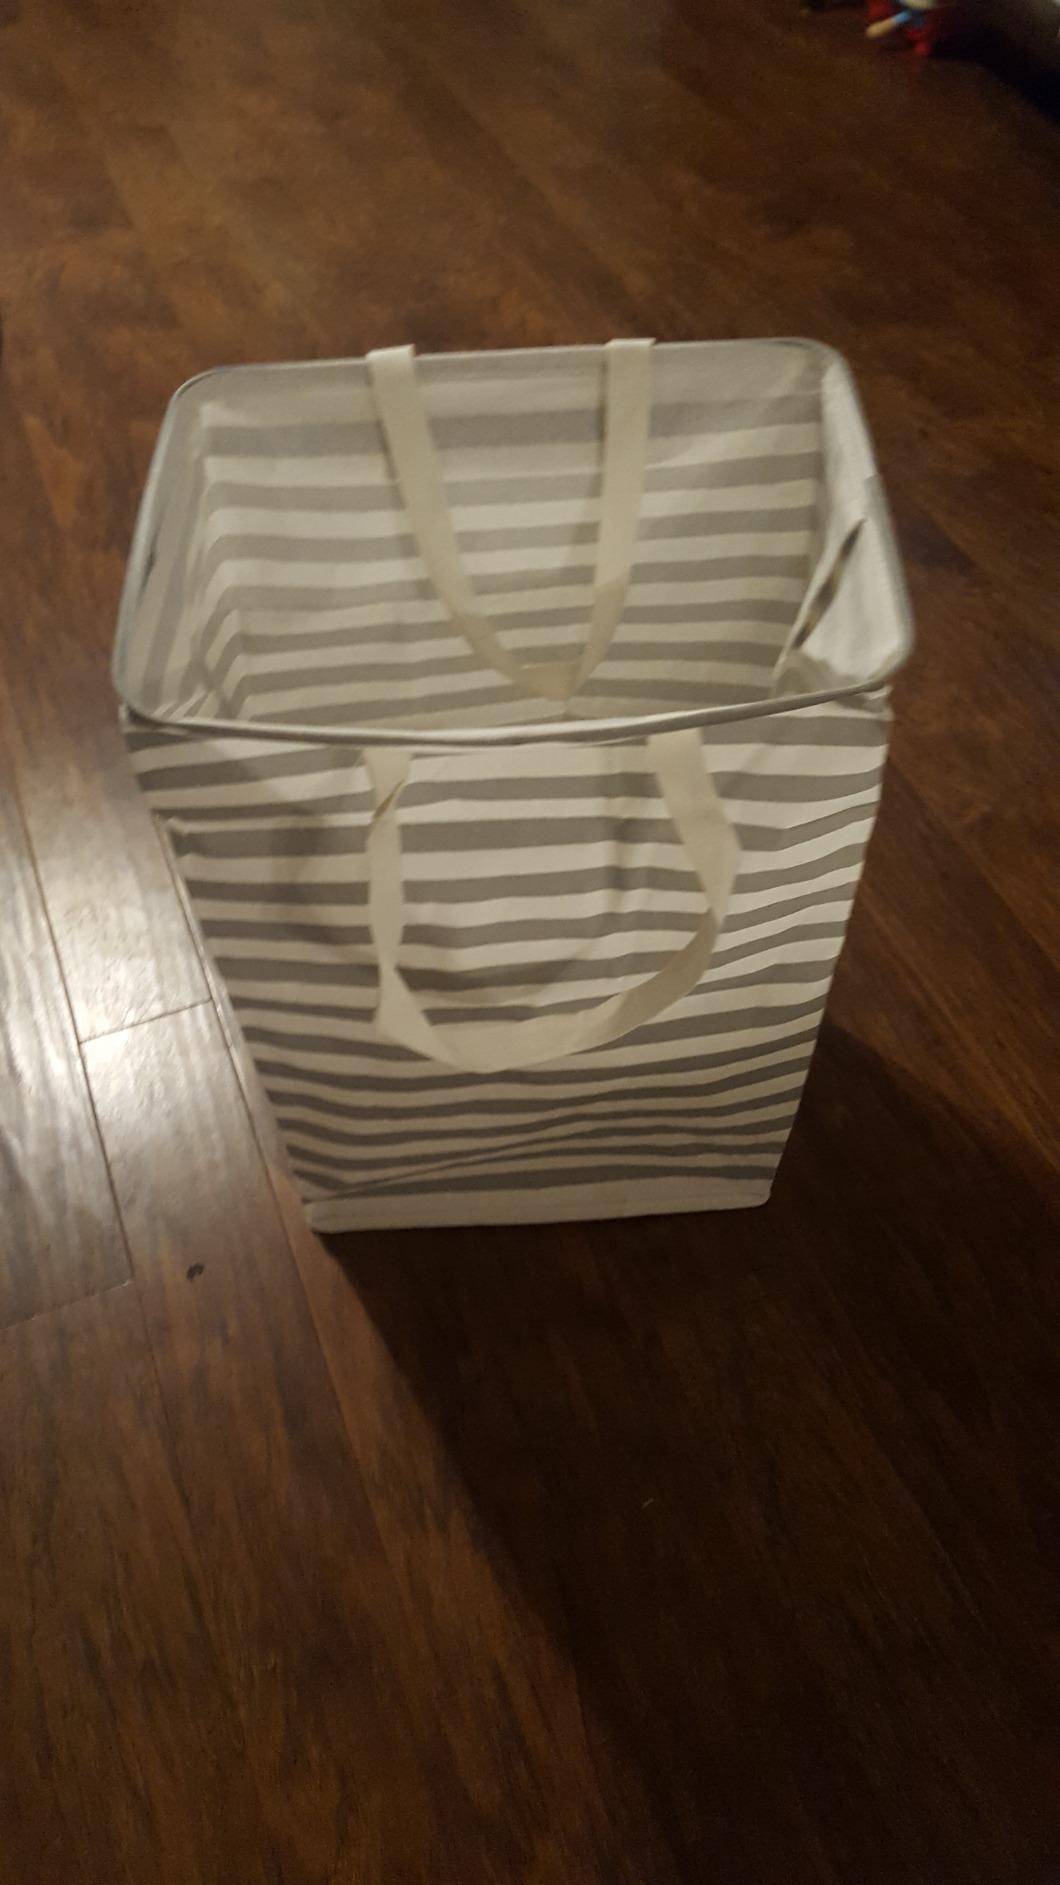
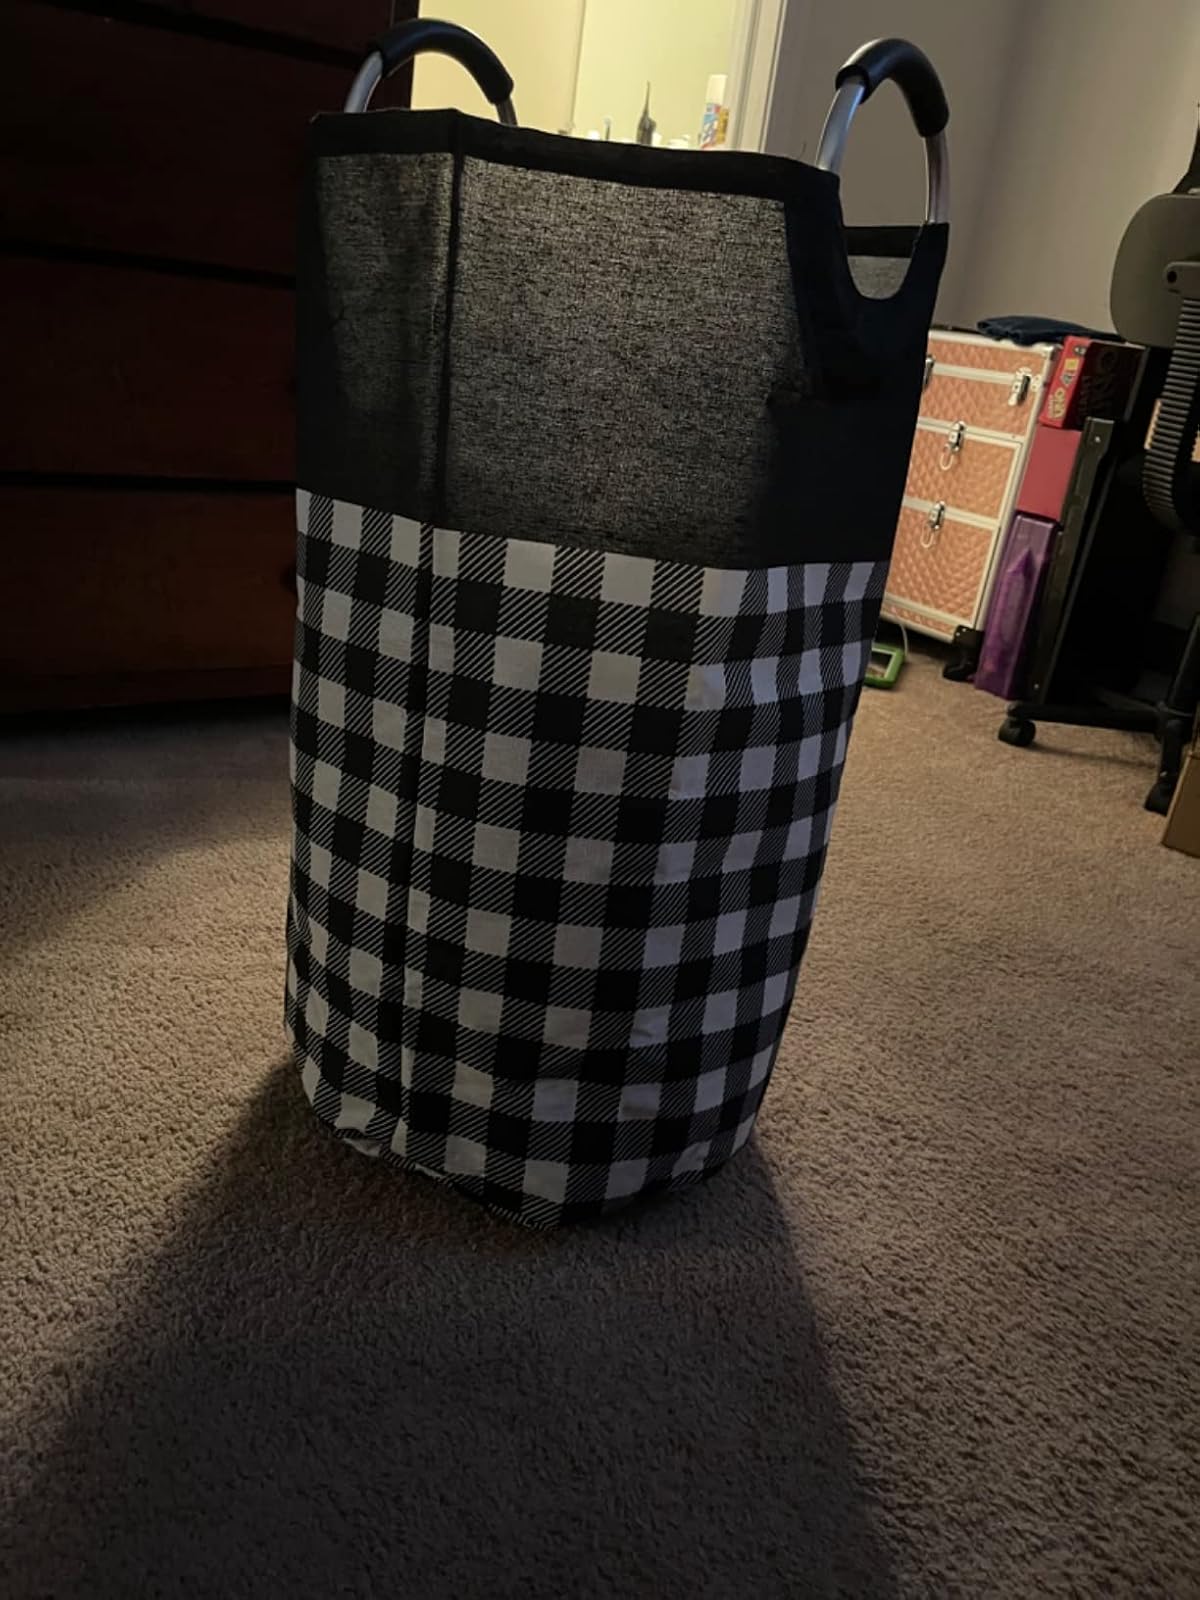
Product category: items_hamper
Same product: no